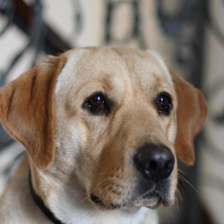
Label: animals